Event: Typhoon Ruby
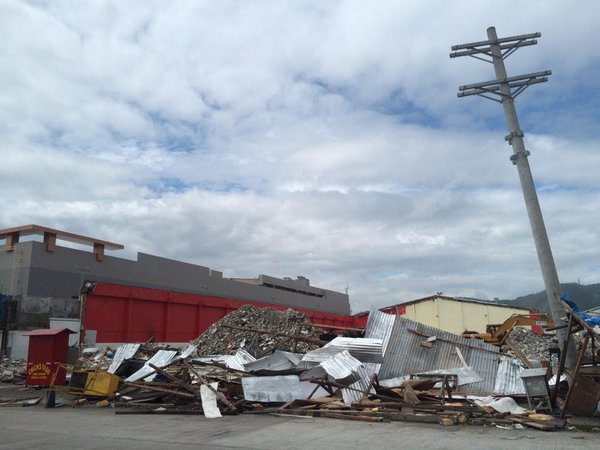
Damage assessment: damage